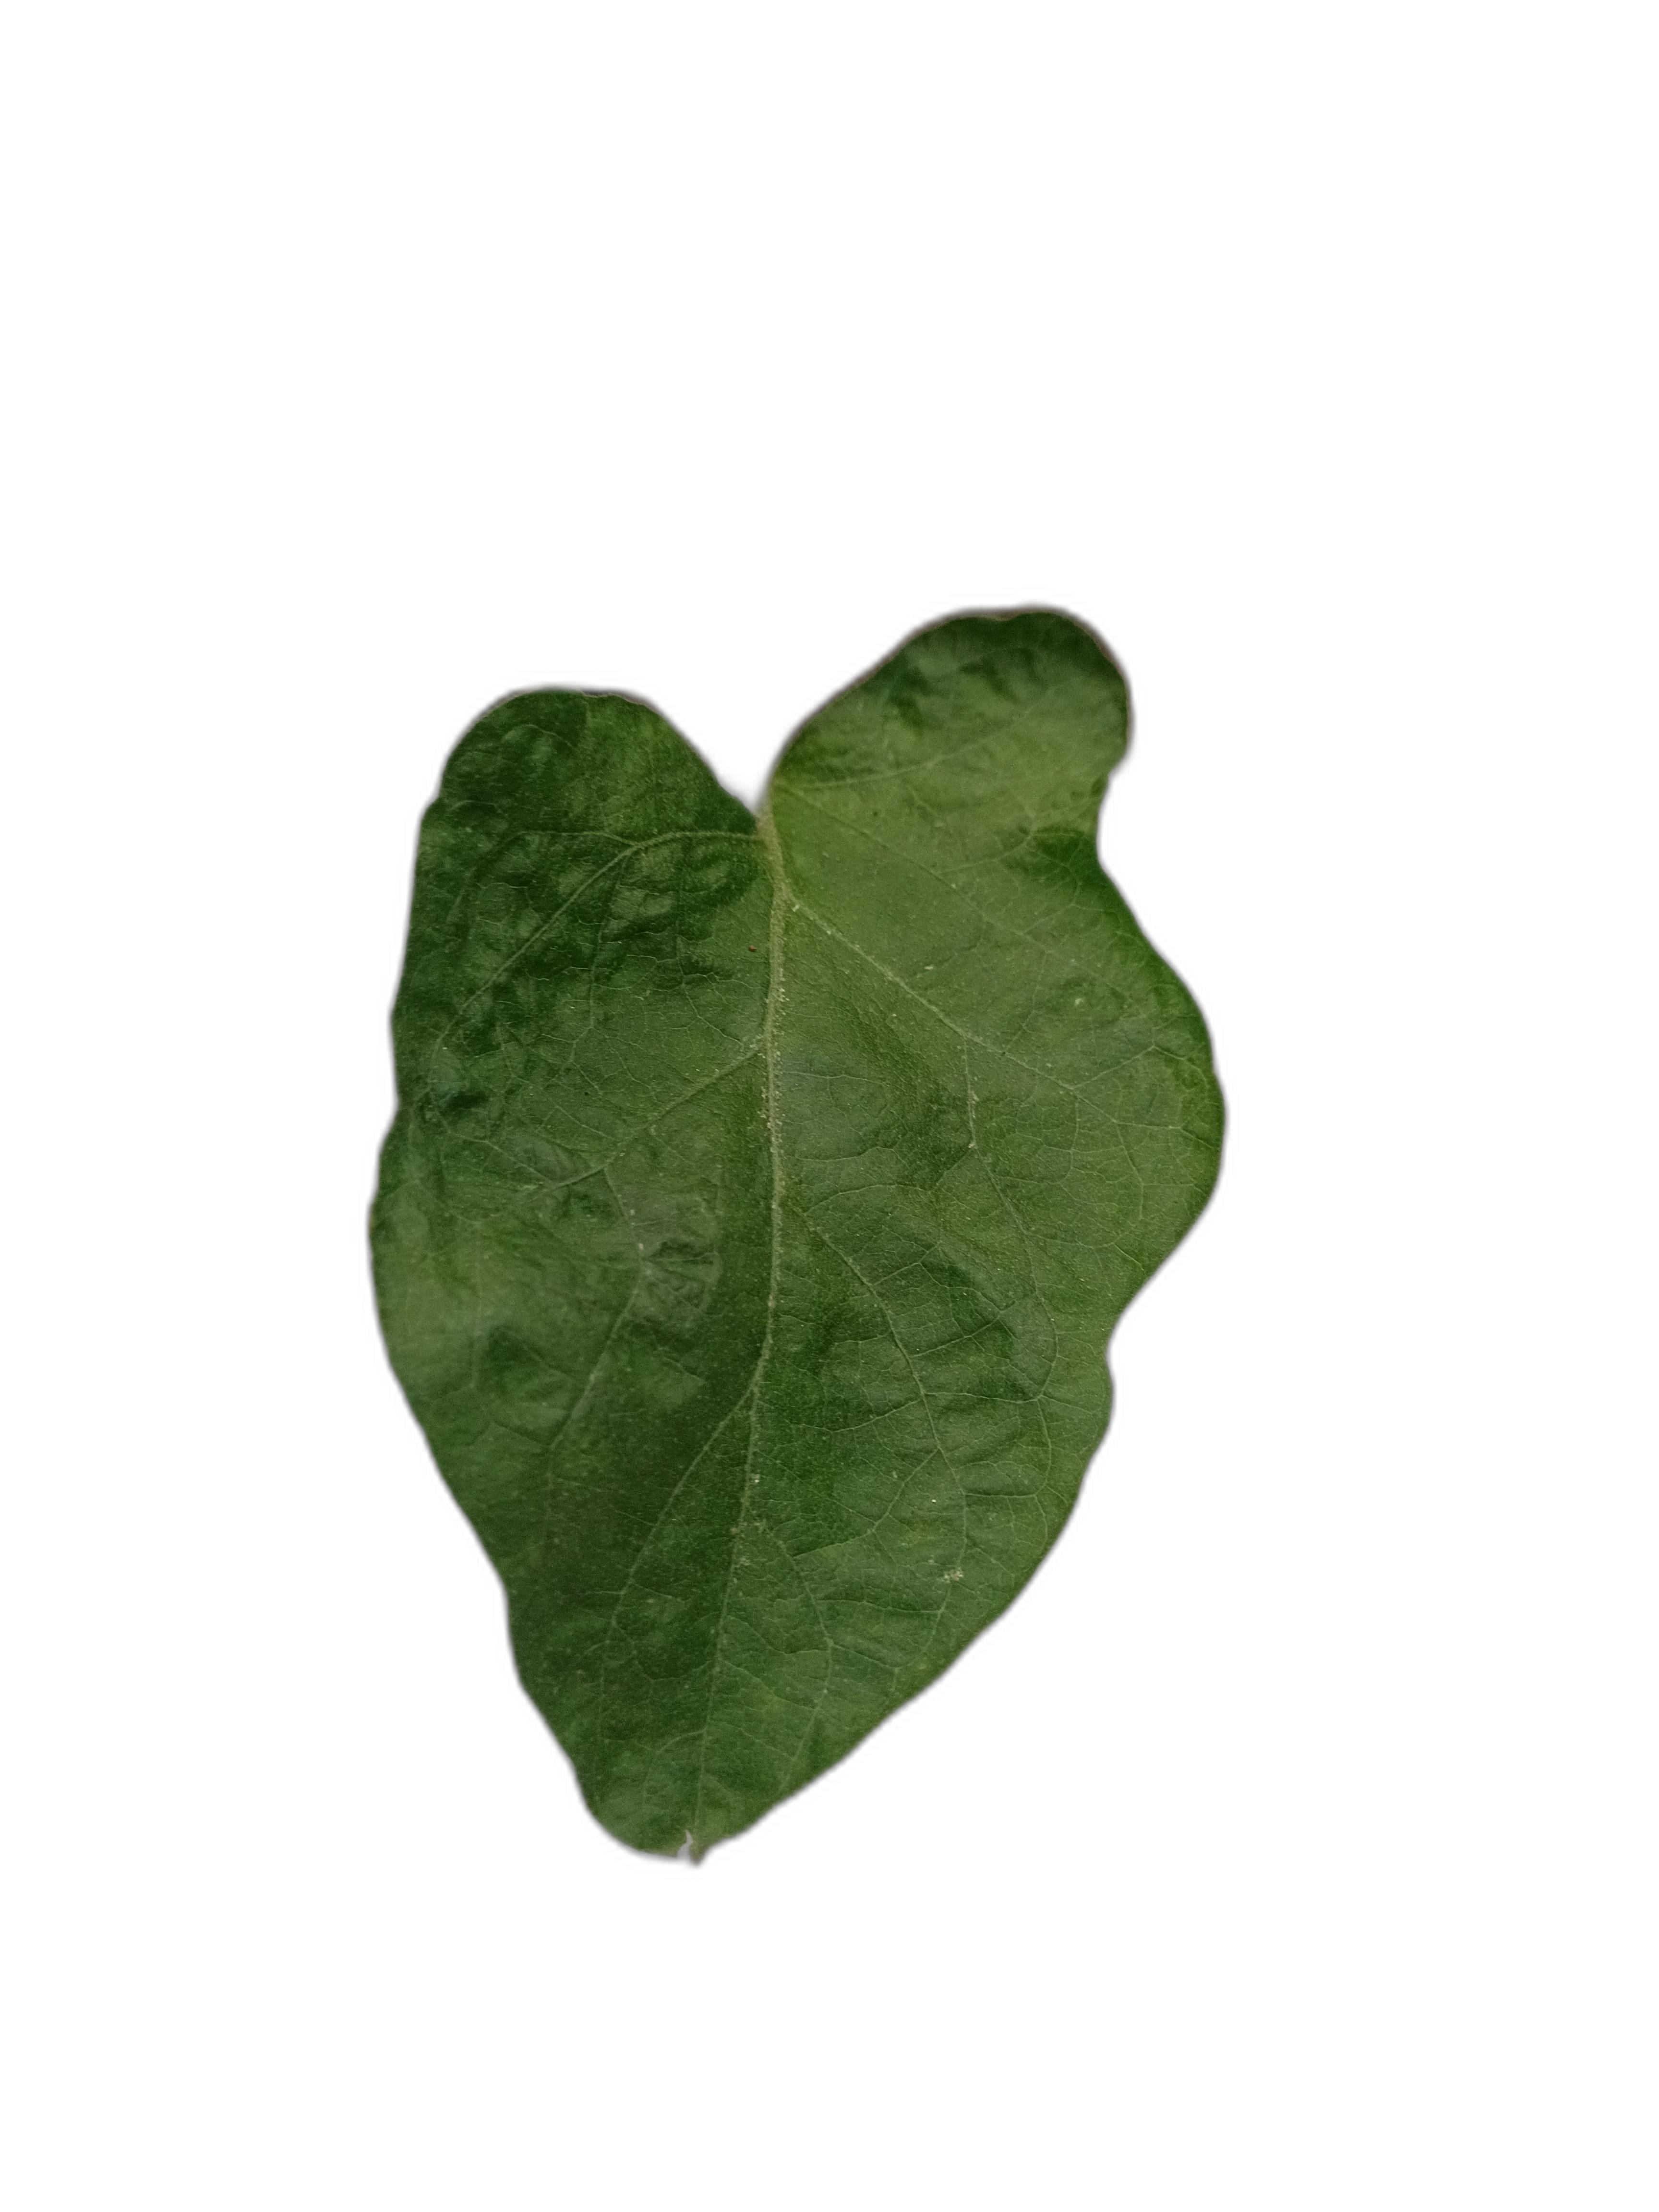
Label: Healthy Leaf